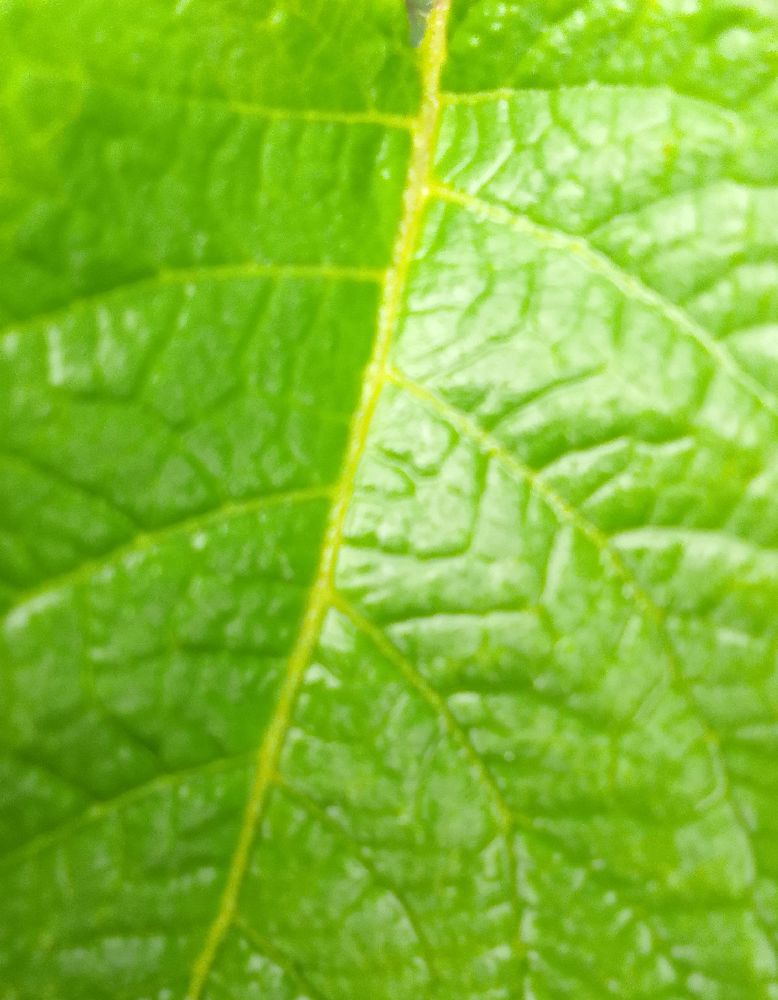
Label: Healthy